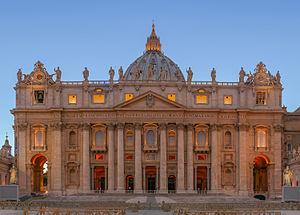
Façade de la Basilique Saint-Pierre de Rome, début de soirée. Cité du Vatican.